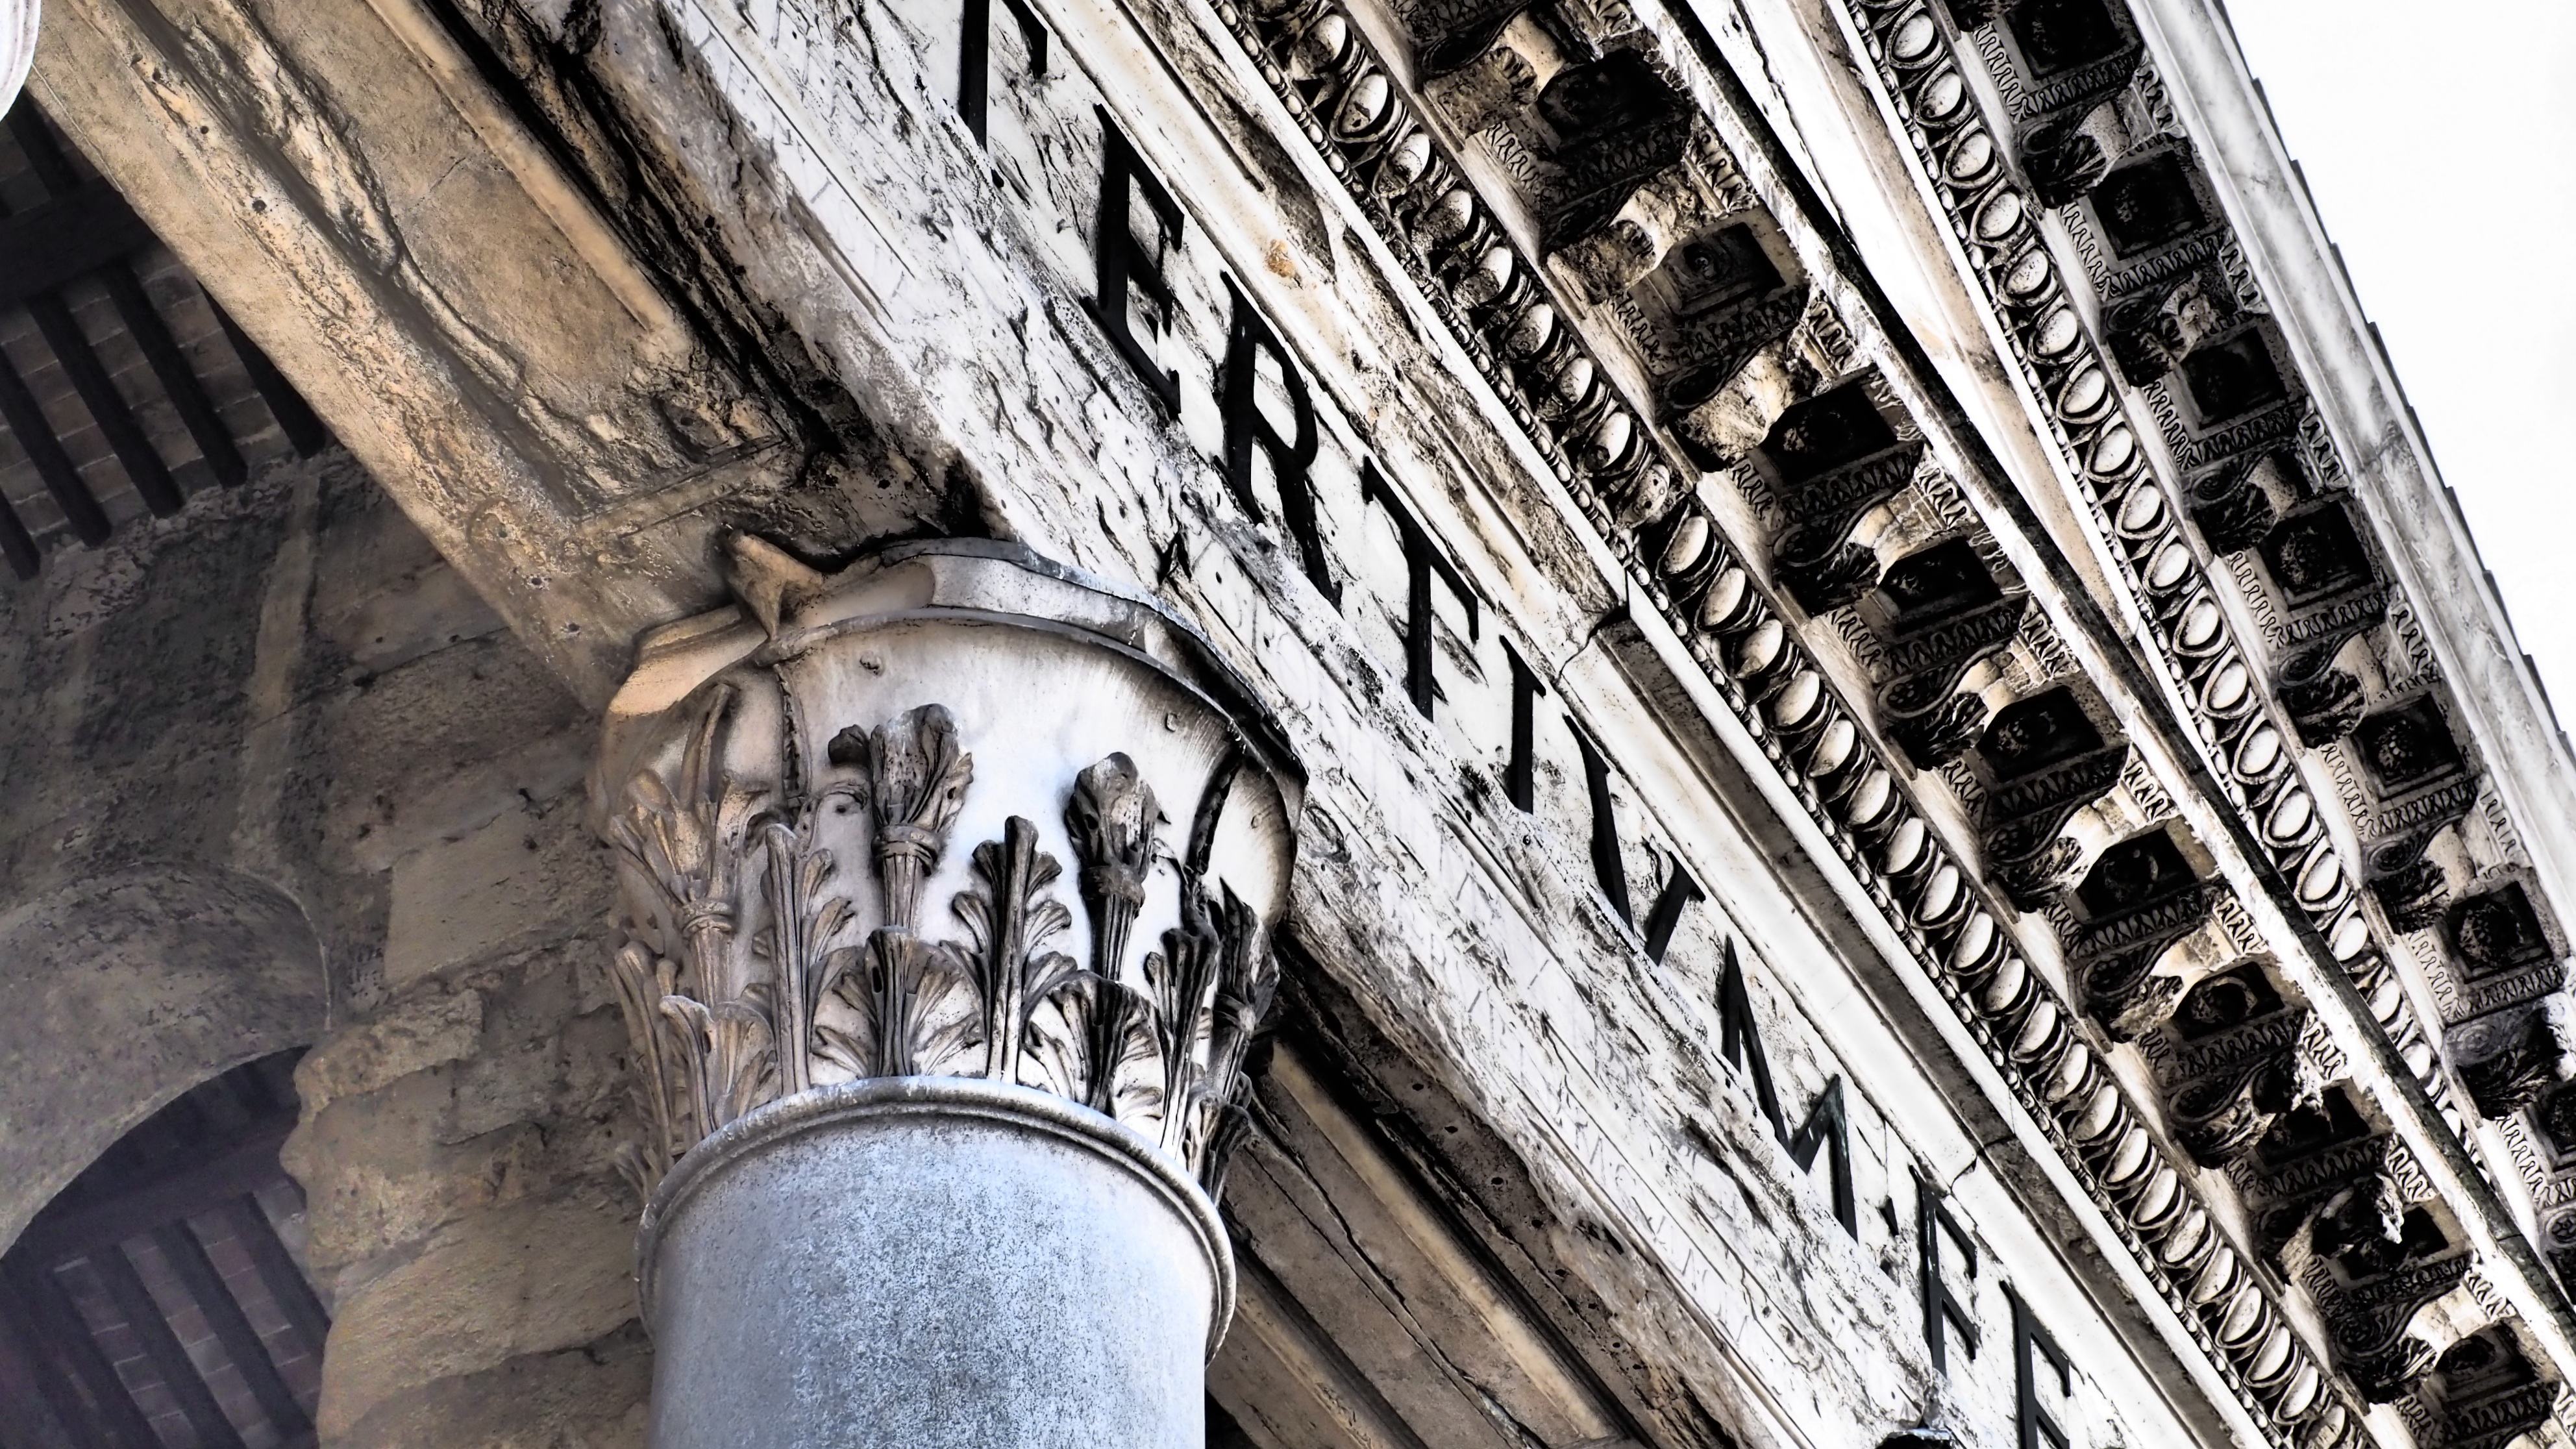
architecture, structure, skyscraper, column, landmark, facade, monochrome, metropolis, urban area, ancient history